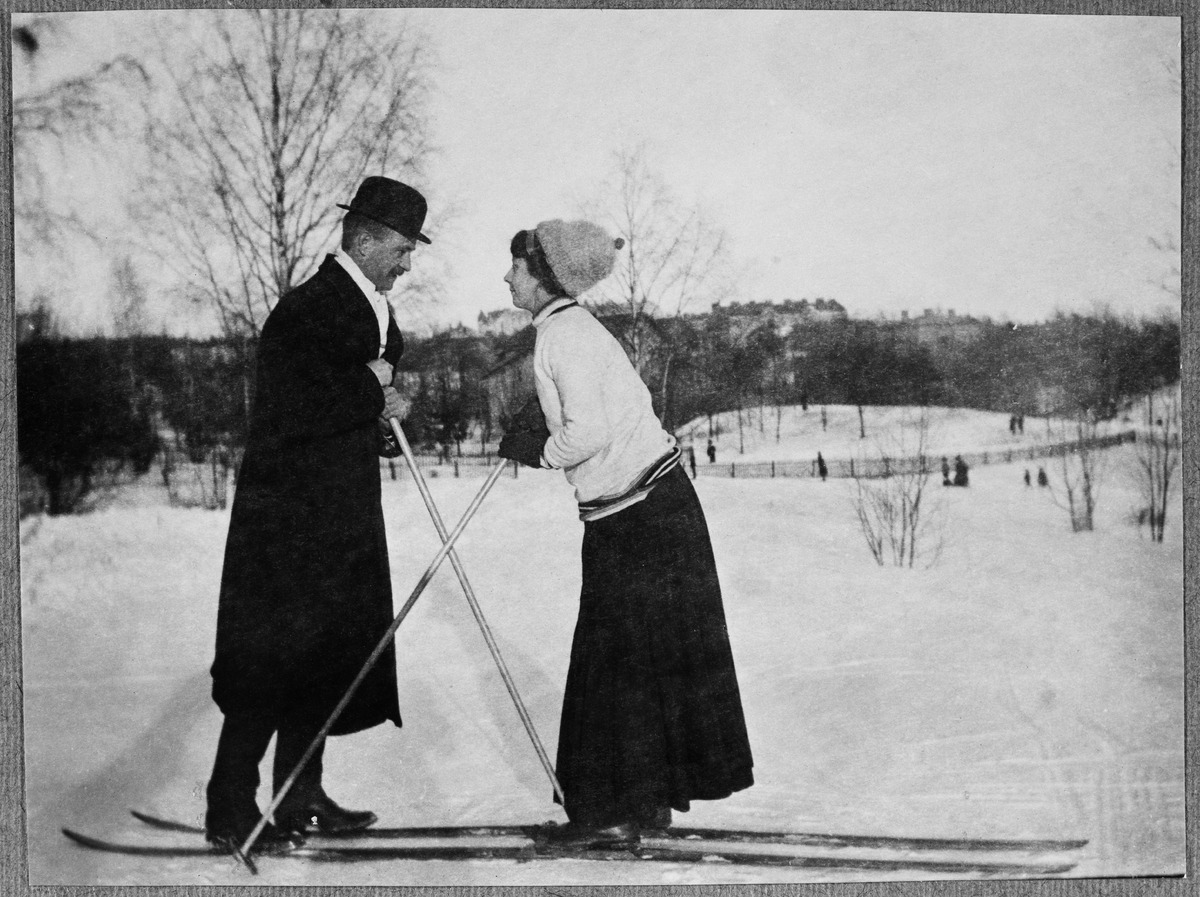
Sisarukset Thorsten ja Signe Blom hiihtämässä Eläinterhanlahdella
sisällön kuvaus: Sisarukset Thorsten ja Signe Blom hiihtämässä Eläinterhanlahdella. Valokuva on otettu Eläintarhanlahden huvila-alueelta kohti itäkoillista. Taustalla näkyvät rakennukset kohoavat Kalliossa. mustavalkoinen
Ajankohta: kuvausaika 1910
Aiheet: eläintarha, talvi, hiihto, sukset, puut, lahdet, lumi, huvilat